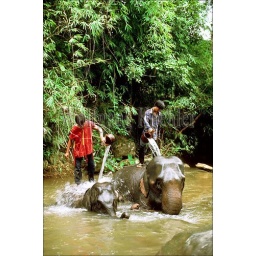
North thailand, outside chiang mai, elephant work camp, elephants being washed in river